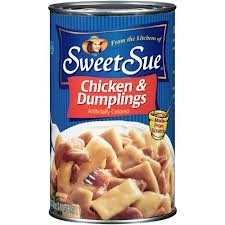
Item Name: Sweet Sue Chicken & Dumplings 48oz Can (Pack of 4)
Value: 4.0
Unit: Count

Price: 8.46